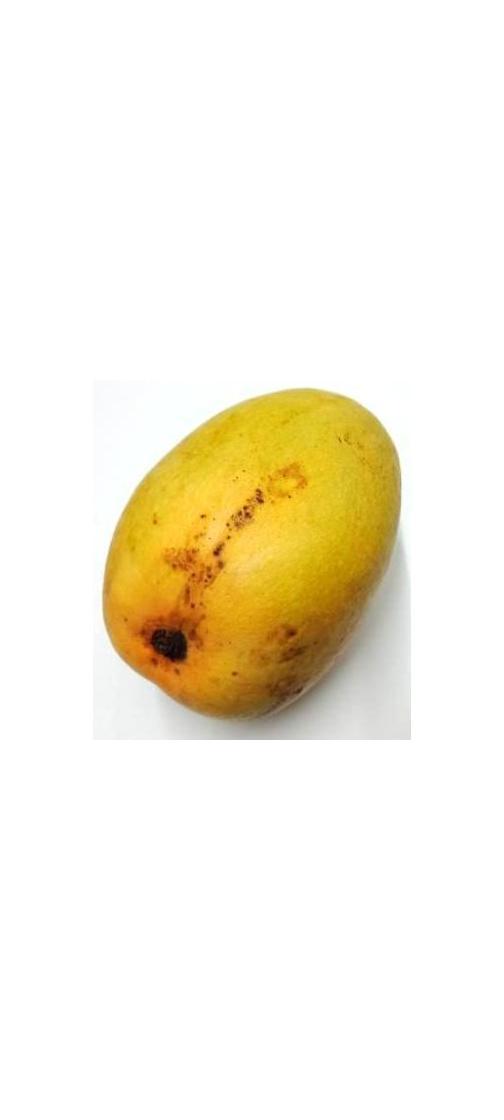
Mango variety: Bari-11